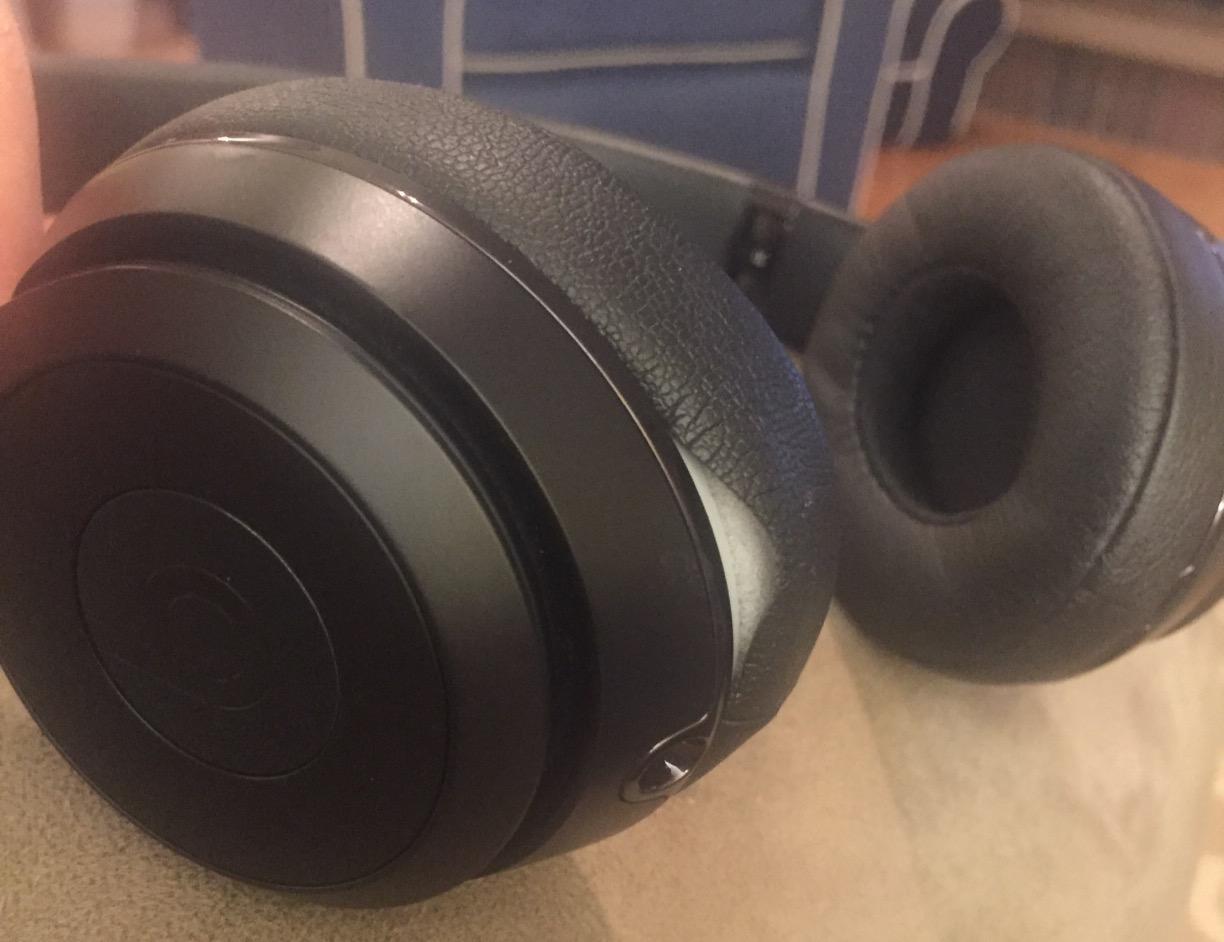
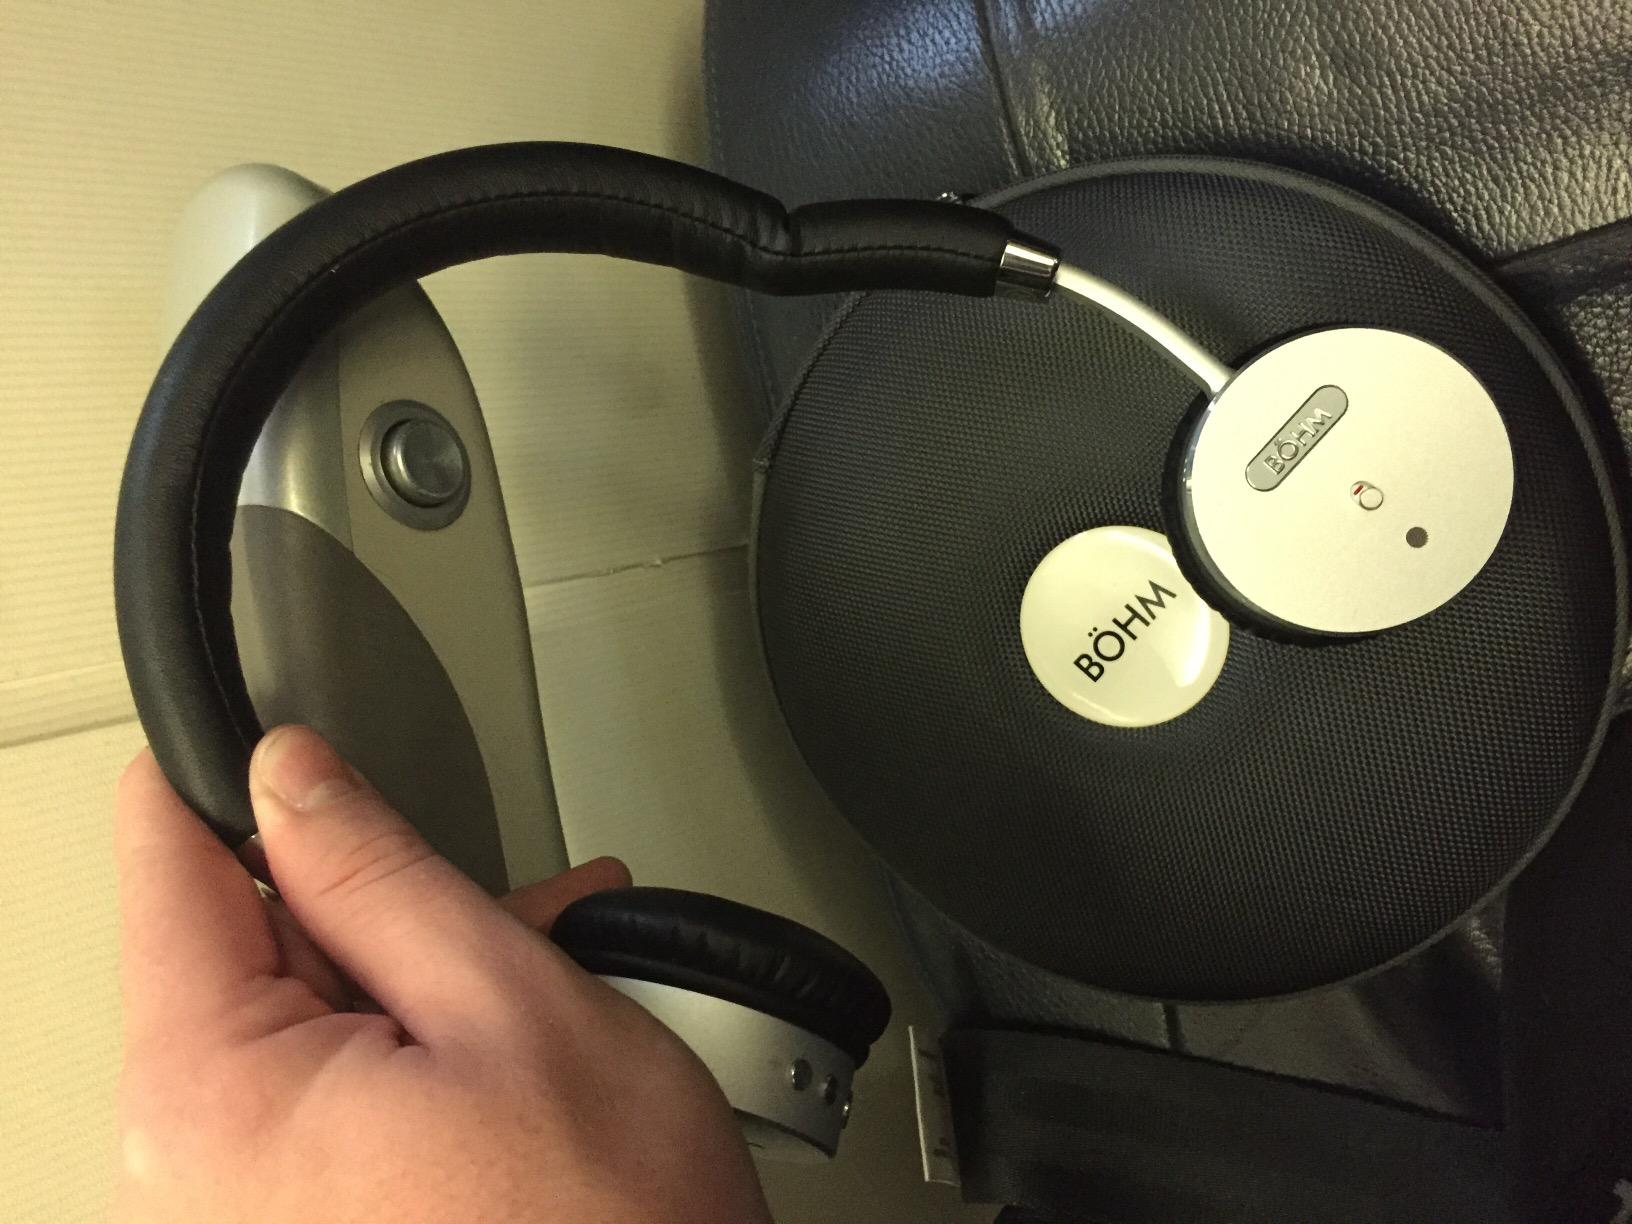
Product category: headphones
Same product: no